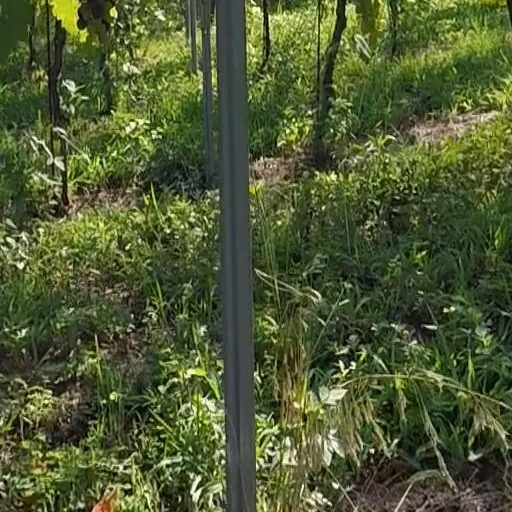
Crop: grape